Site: brandenburg
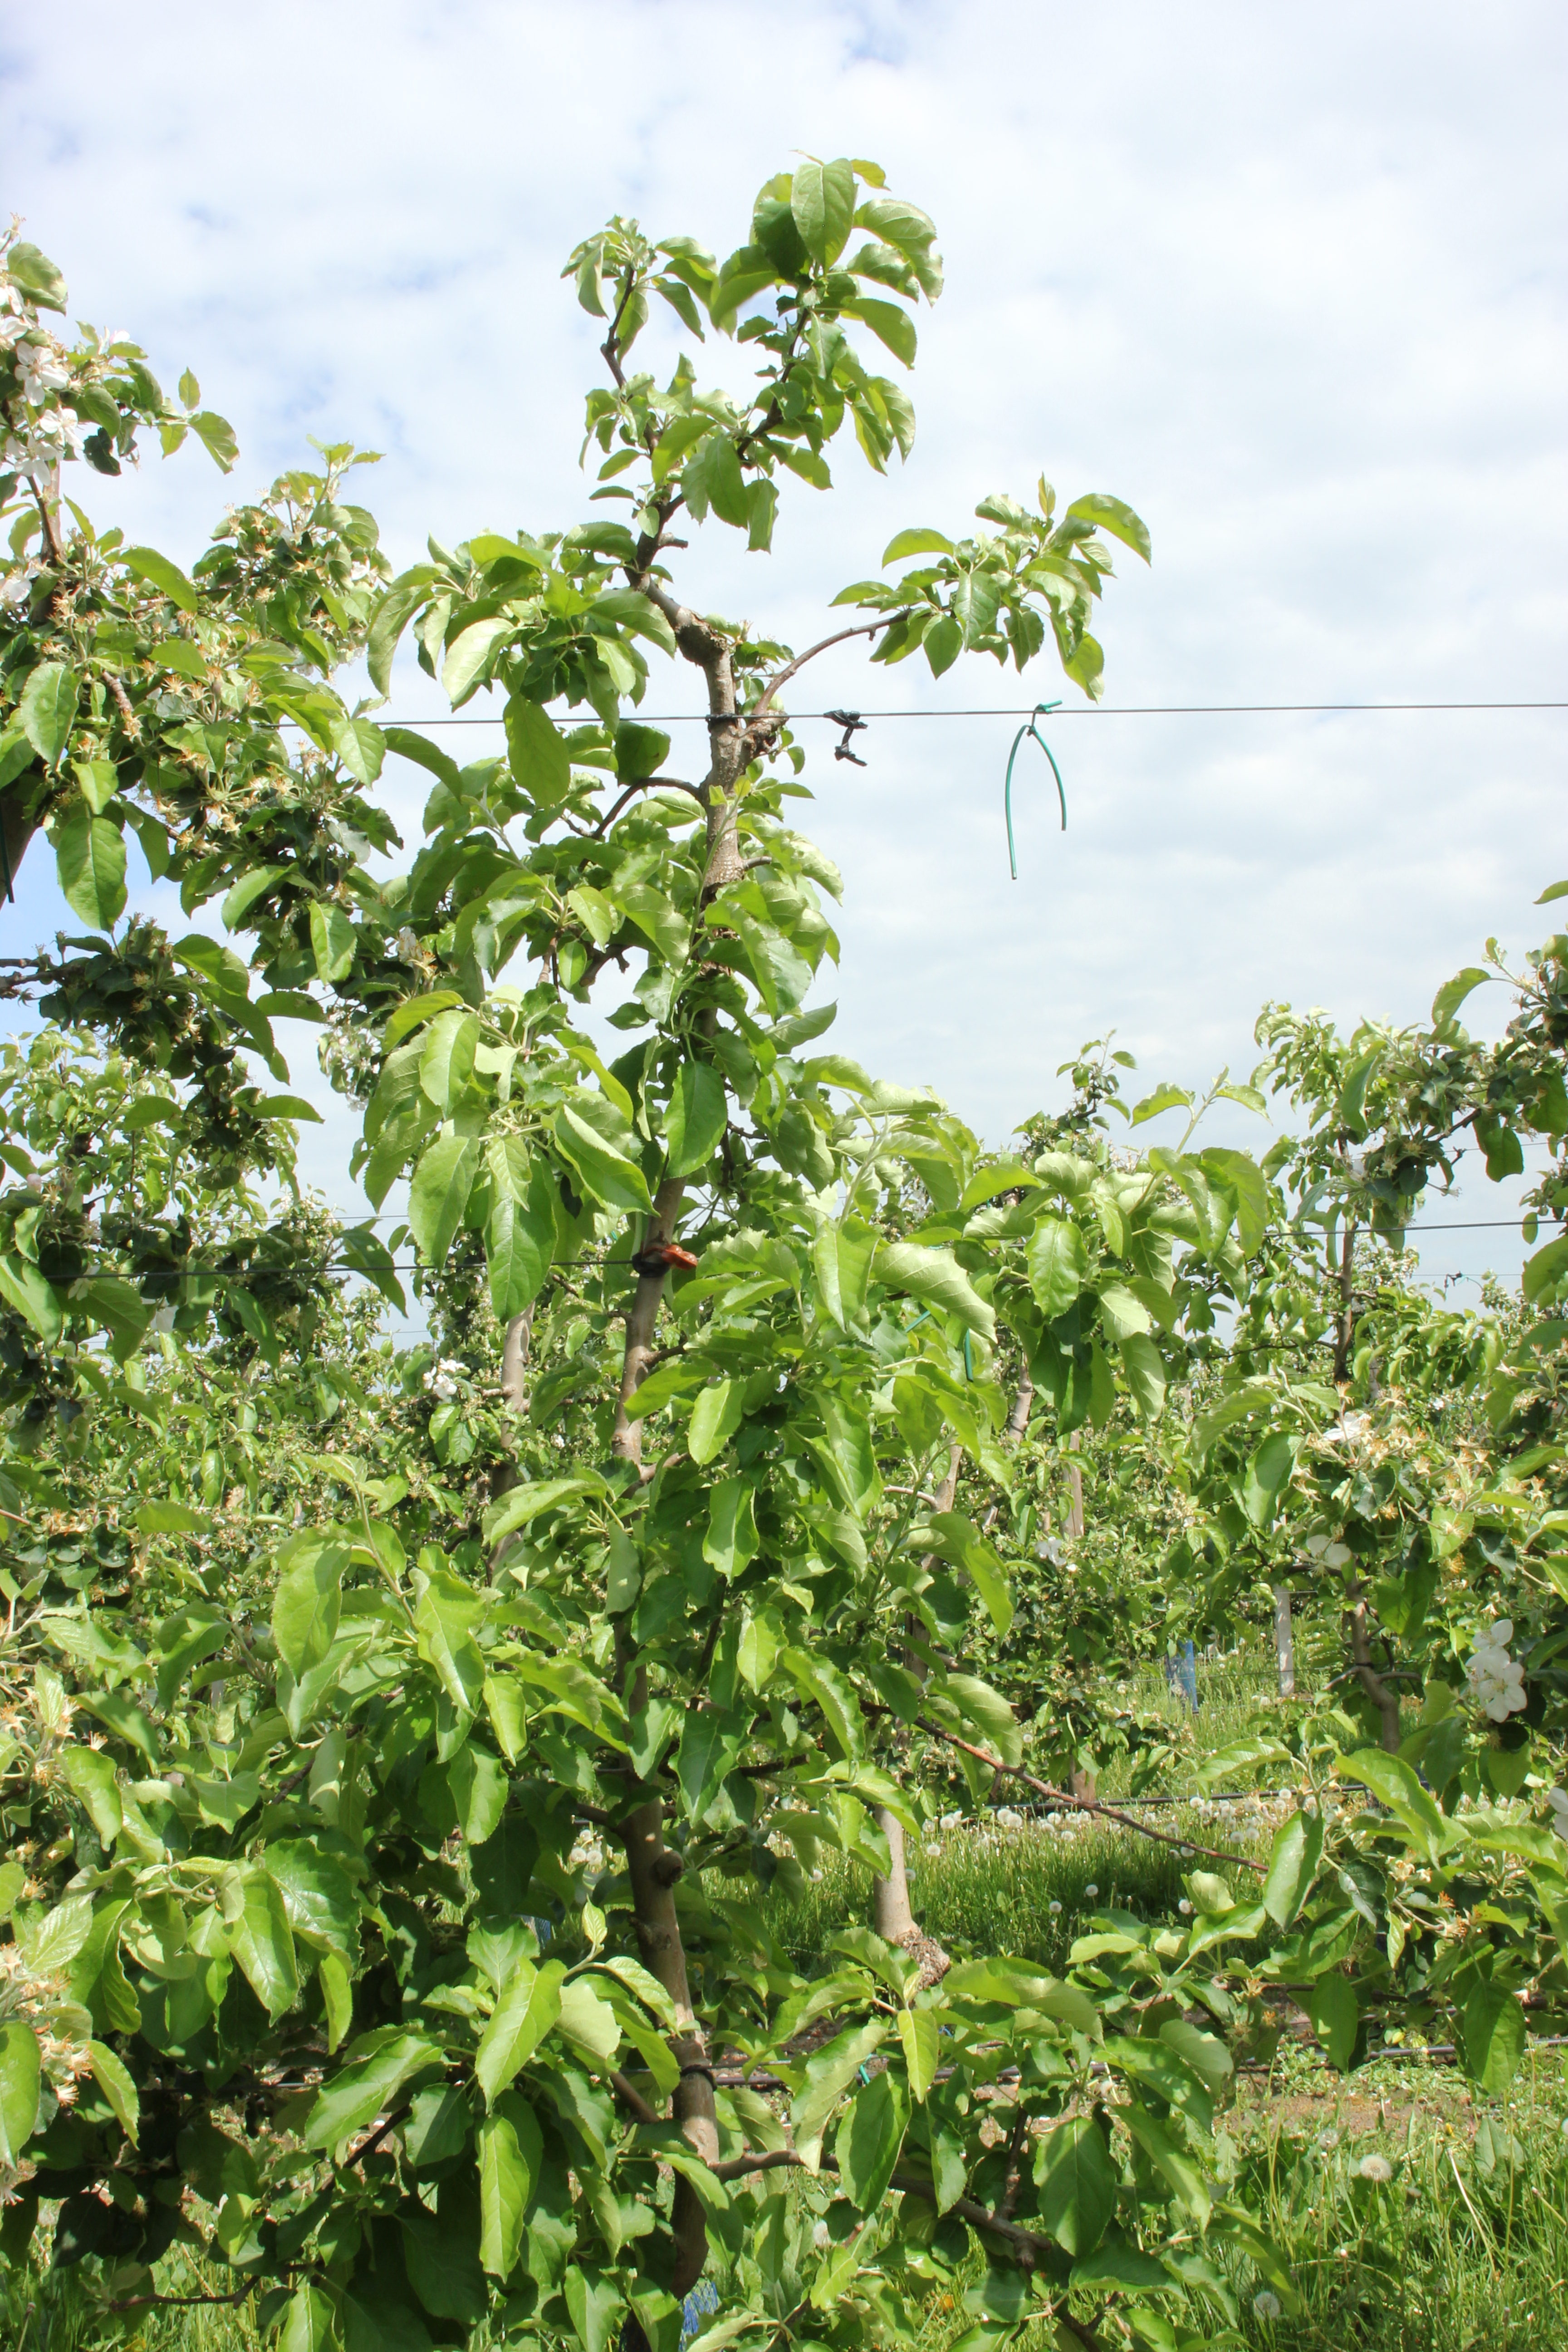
Growth stage (BBCH 67): Flowering